Clos des Lambrays

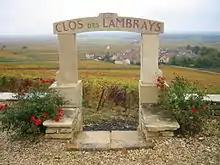
Clos des Lambrays as seen from above. The village of Morey-Saint-Denis in the background.

Clos des Lambrays is an "Appellation d'origine contrôlée" (AOC) and Grand Cru vineyard for red wine in the Côte de Nuits subregion of Burgundy, with Pinot noir as the main grape variety. It is situated in the commune of Morey-Saint-Denis in the Côte-d'Or département, and is located immediately to the southwest of the village Morey-Saint-Denis. The "Clos" part of its name refers to a wall-enclosed vineyard. Clos des Lambrays was elevated from premier cru to grand cru status in 1981, which meant that it was created as a separate AOC.